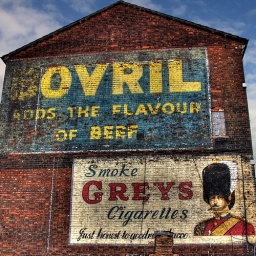
Old adverts still painted on a wall in western street Bedford today.